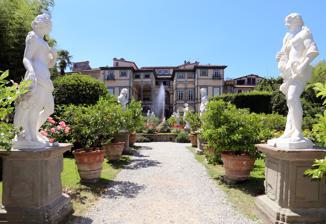
Building: Palazzo Pfanner
Country: Italy
Year built: 1660
Palazzo Pfanner, garden view. Palazzo Pfanner is a palace and a garden  in Lucca , Italy , now converted into a museum of art and artifacts. Originally known as the Palazzo Controni , the building dates to 1667, and is notable mainly for its fine garden, attributed to Filippo Juvarra , and an interesting external stairway with loggia. Its principal salon contains frescoes by Scorsini and De Santi (early to mid 18th century), as well as a collection of surgical instruments gathered by Dr. Pietro Pfanner (1864–1935). References